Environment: real
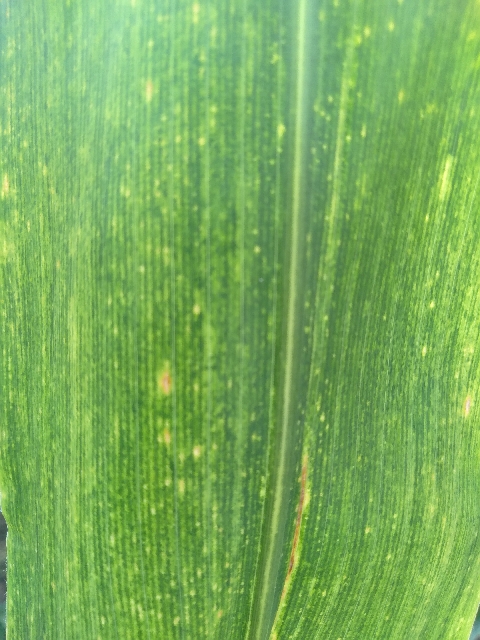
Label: lethal_necrosis